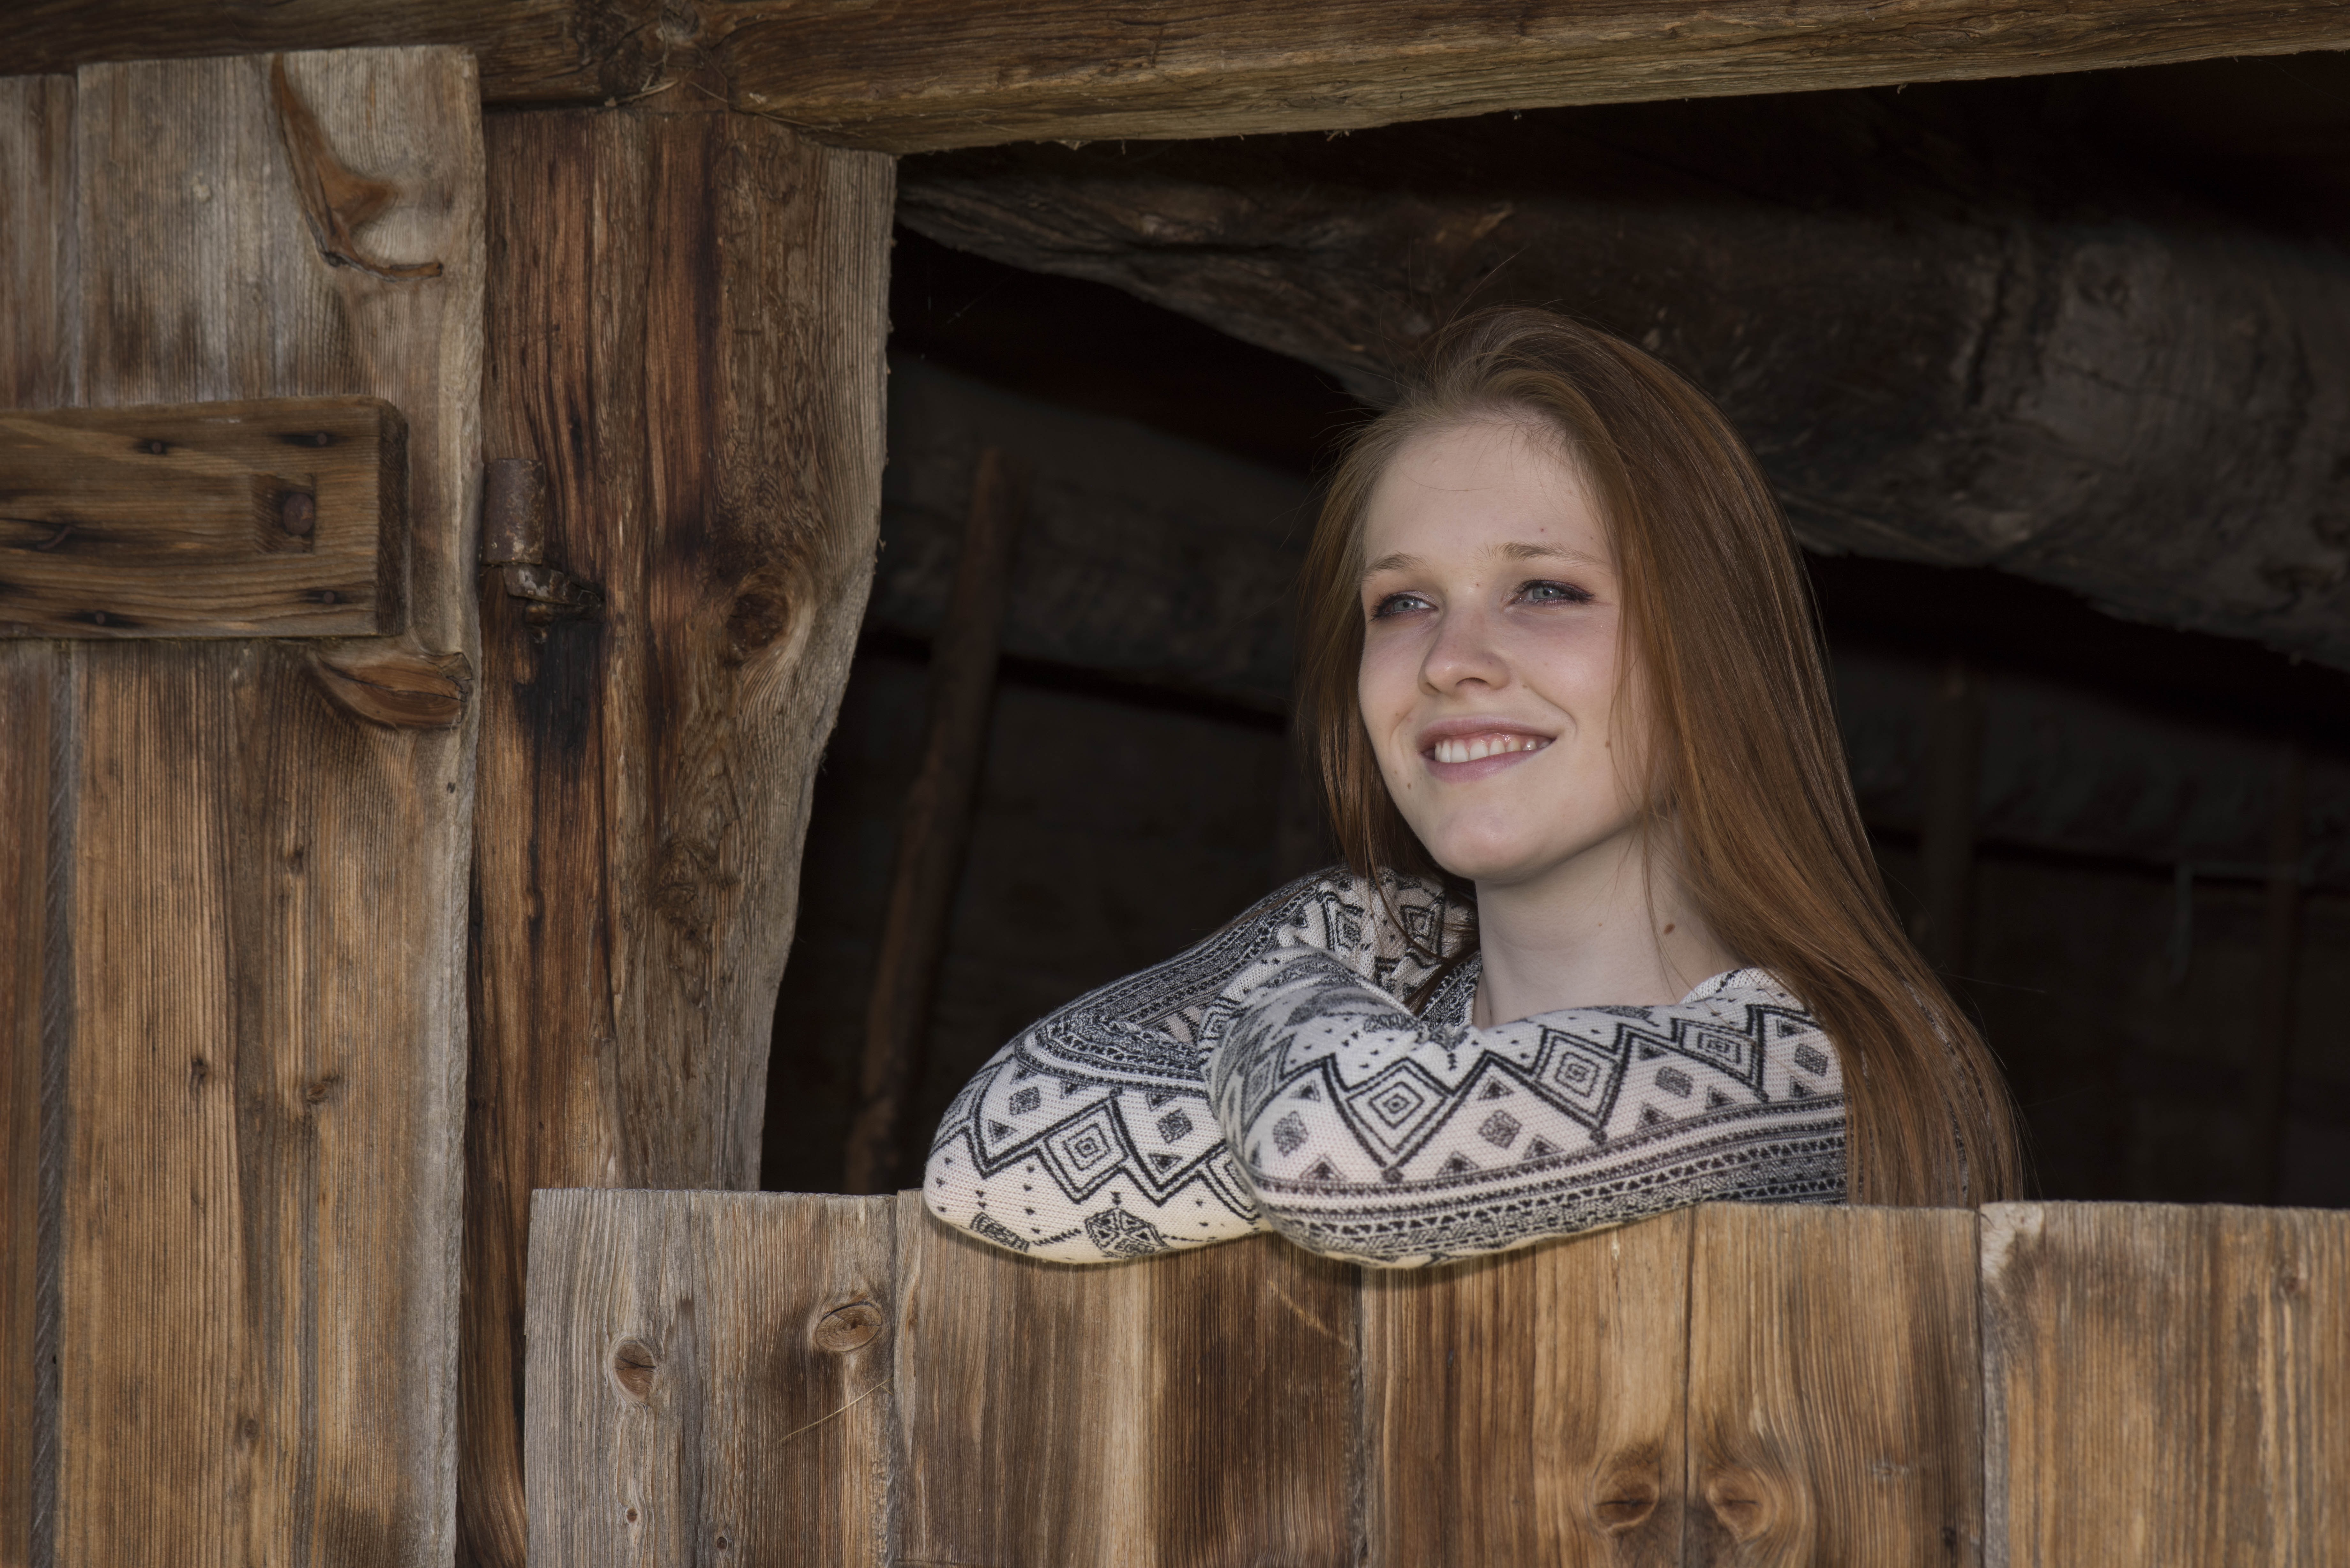
person, wood, woman, portrait, model, young, human, smile, face, dress, happy, temple, joy, beautiful, female model, sensual, satisfied